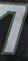
Number: 7